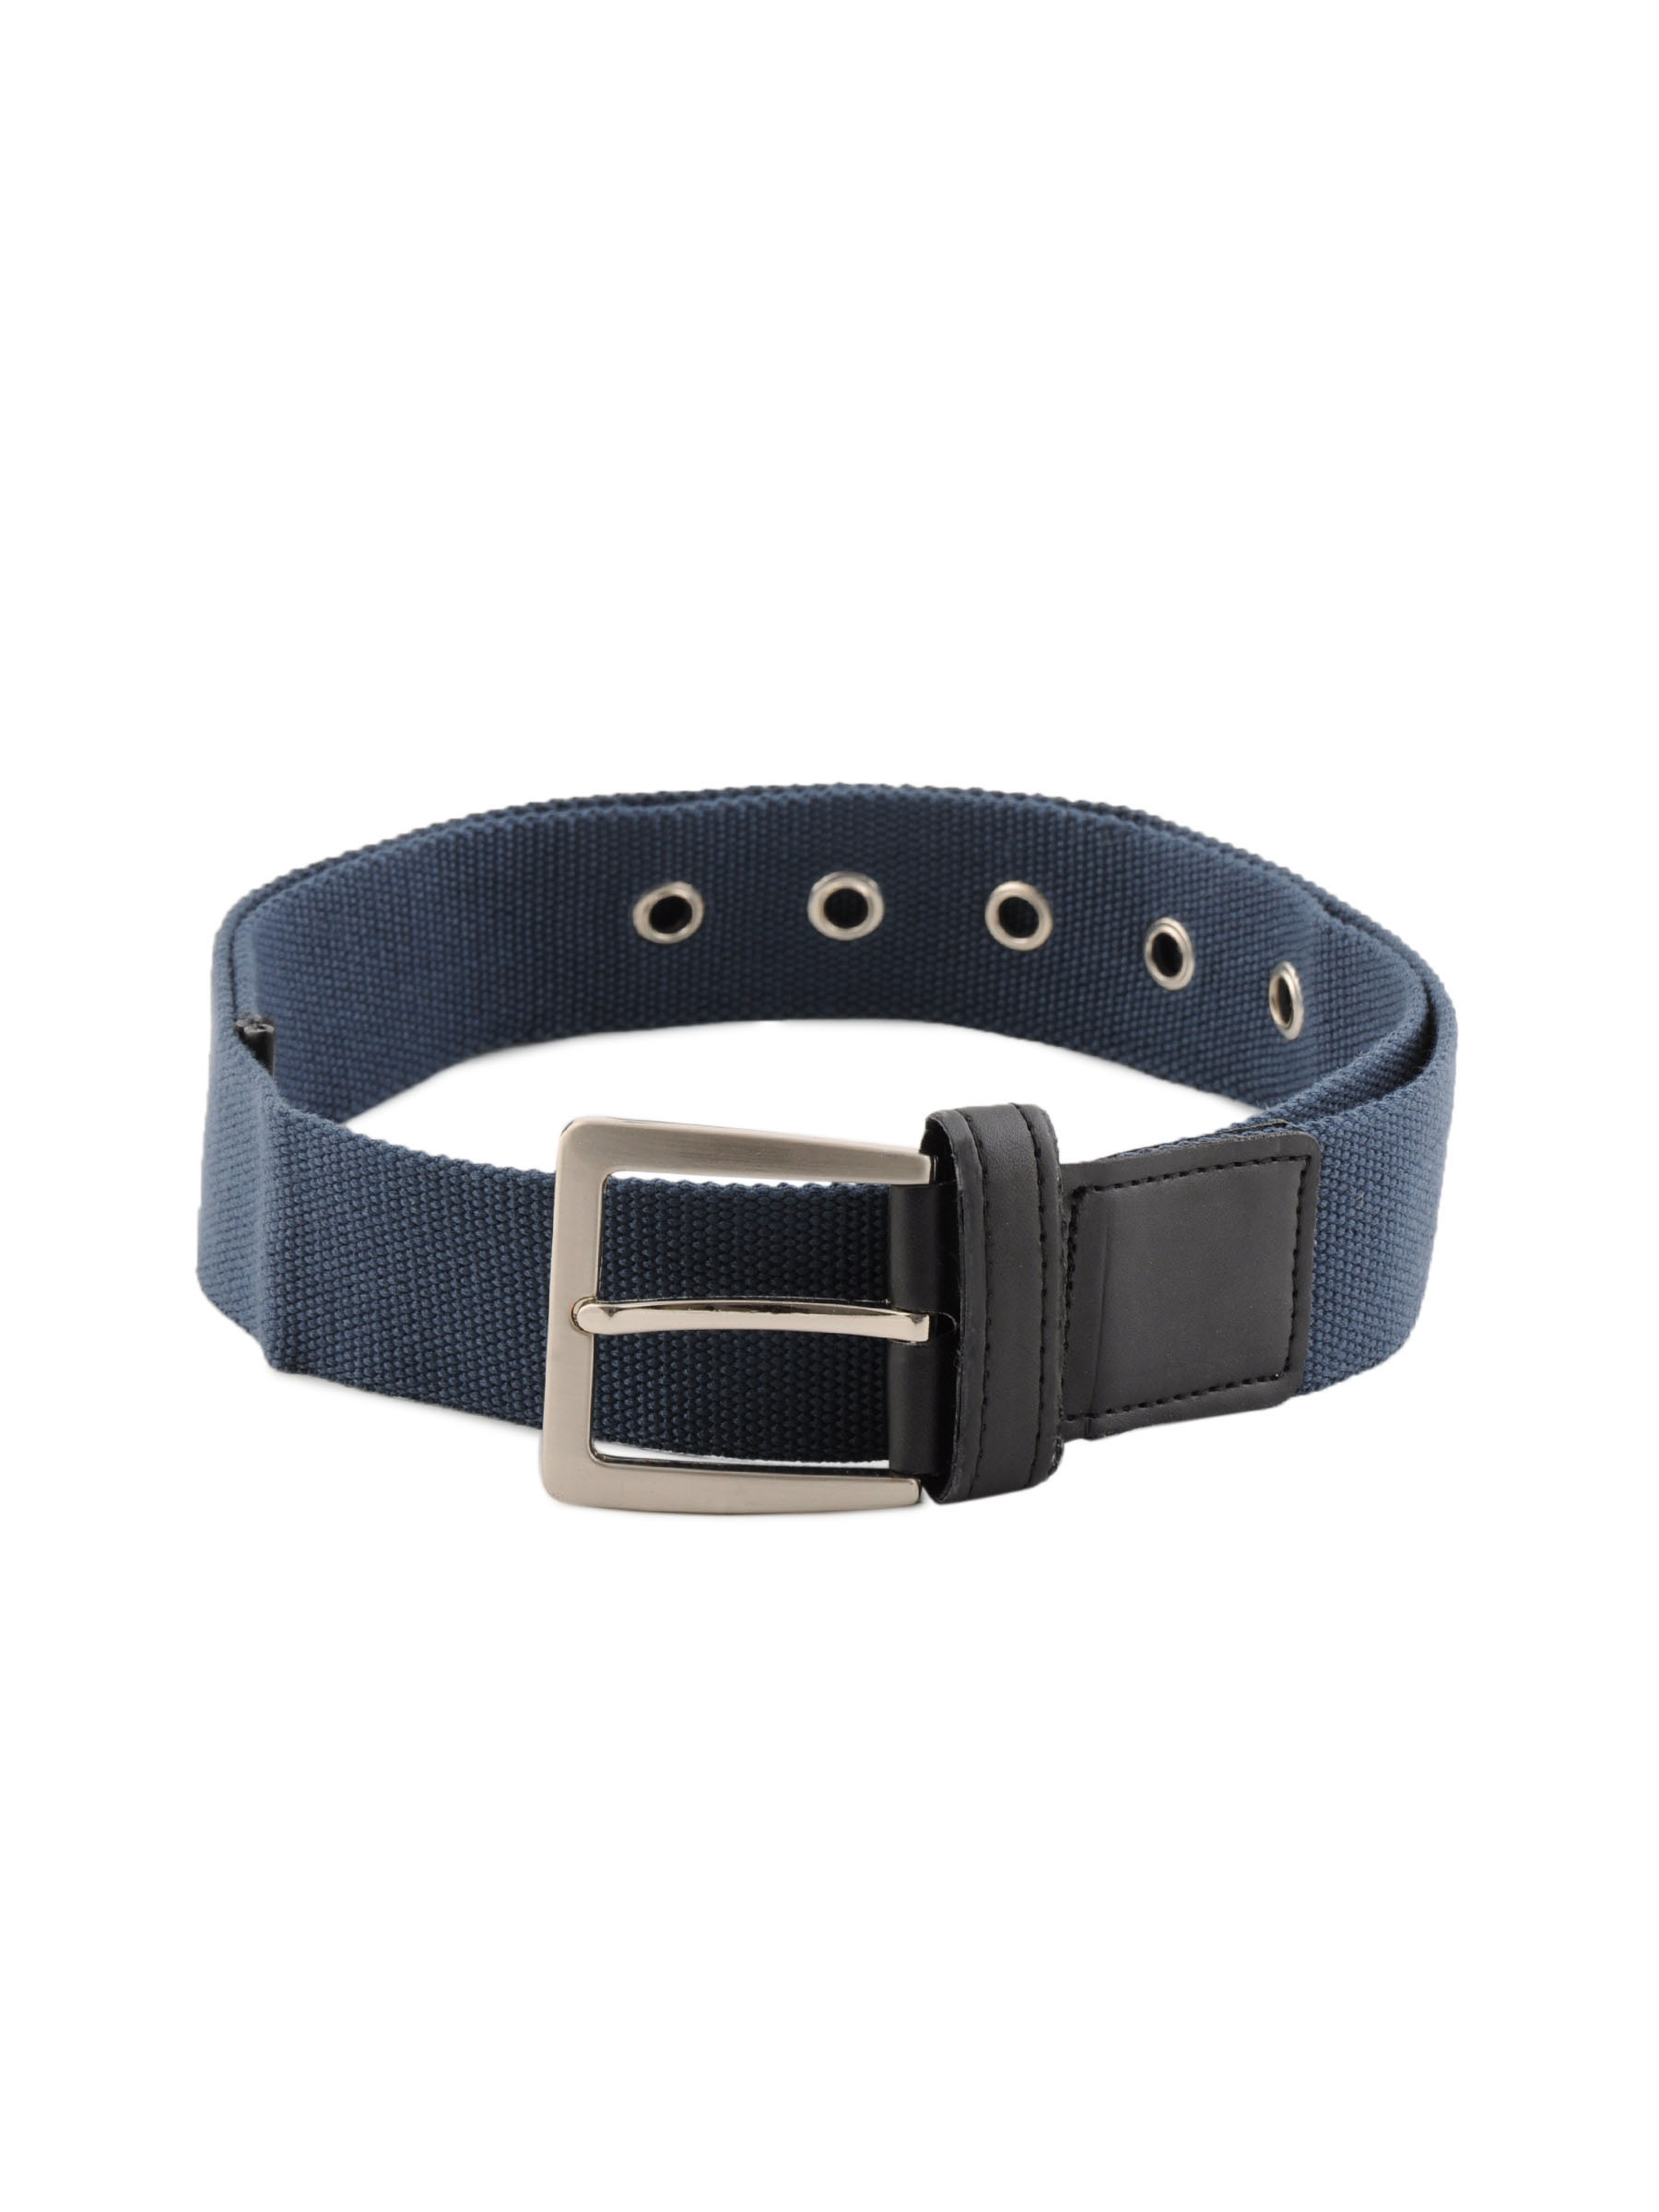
Peter England Men Casual Navy Blue Belt
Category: Accessories / Belts / Belts
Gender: Men
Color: Navy Blue
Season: Summer 2011
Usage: Casual